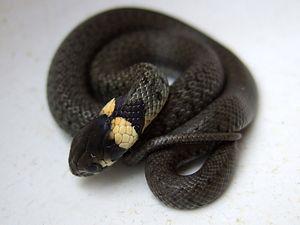
La Couleuvre à collier, à différencier désormais de la Couleuvre helvétique, est une espèce de serpents de la famille des Natricidae, qui vit au-delà du Rhin et en Europe du Nord. Elle peut arborer des couleurs allant du gris au noir, en passant par le brun et le verdâtre, mais elle est généralement reconnaissable au motif clair qu'elle porte sur la nuque et qui lui a valu son nom vernaculaire. Sa taille varie de 65 cm à plus de 1,40 m, les femelles étant plus grandes que les mâles.